Sue Gossick

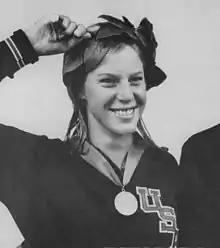
Gossick at the 1967 Pan American Games

Susanne Gossick (born November 12, 1947) is a retired American diver. Competing in the 3 m springboard she won gold medals at the 1967 Pan American Games and 1968 Olympics and placed fourth at the 1964 Olympics.